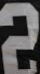
Number: 2